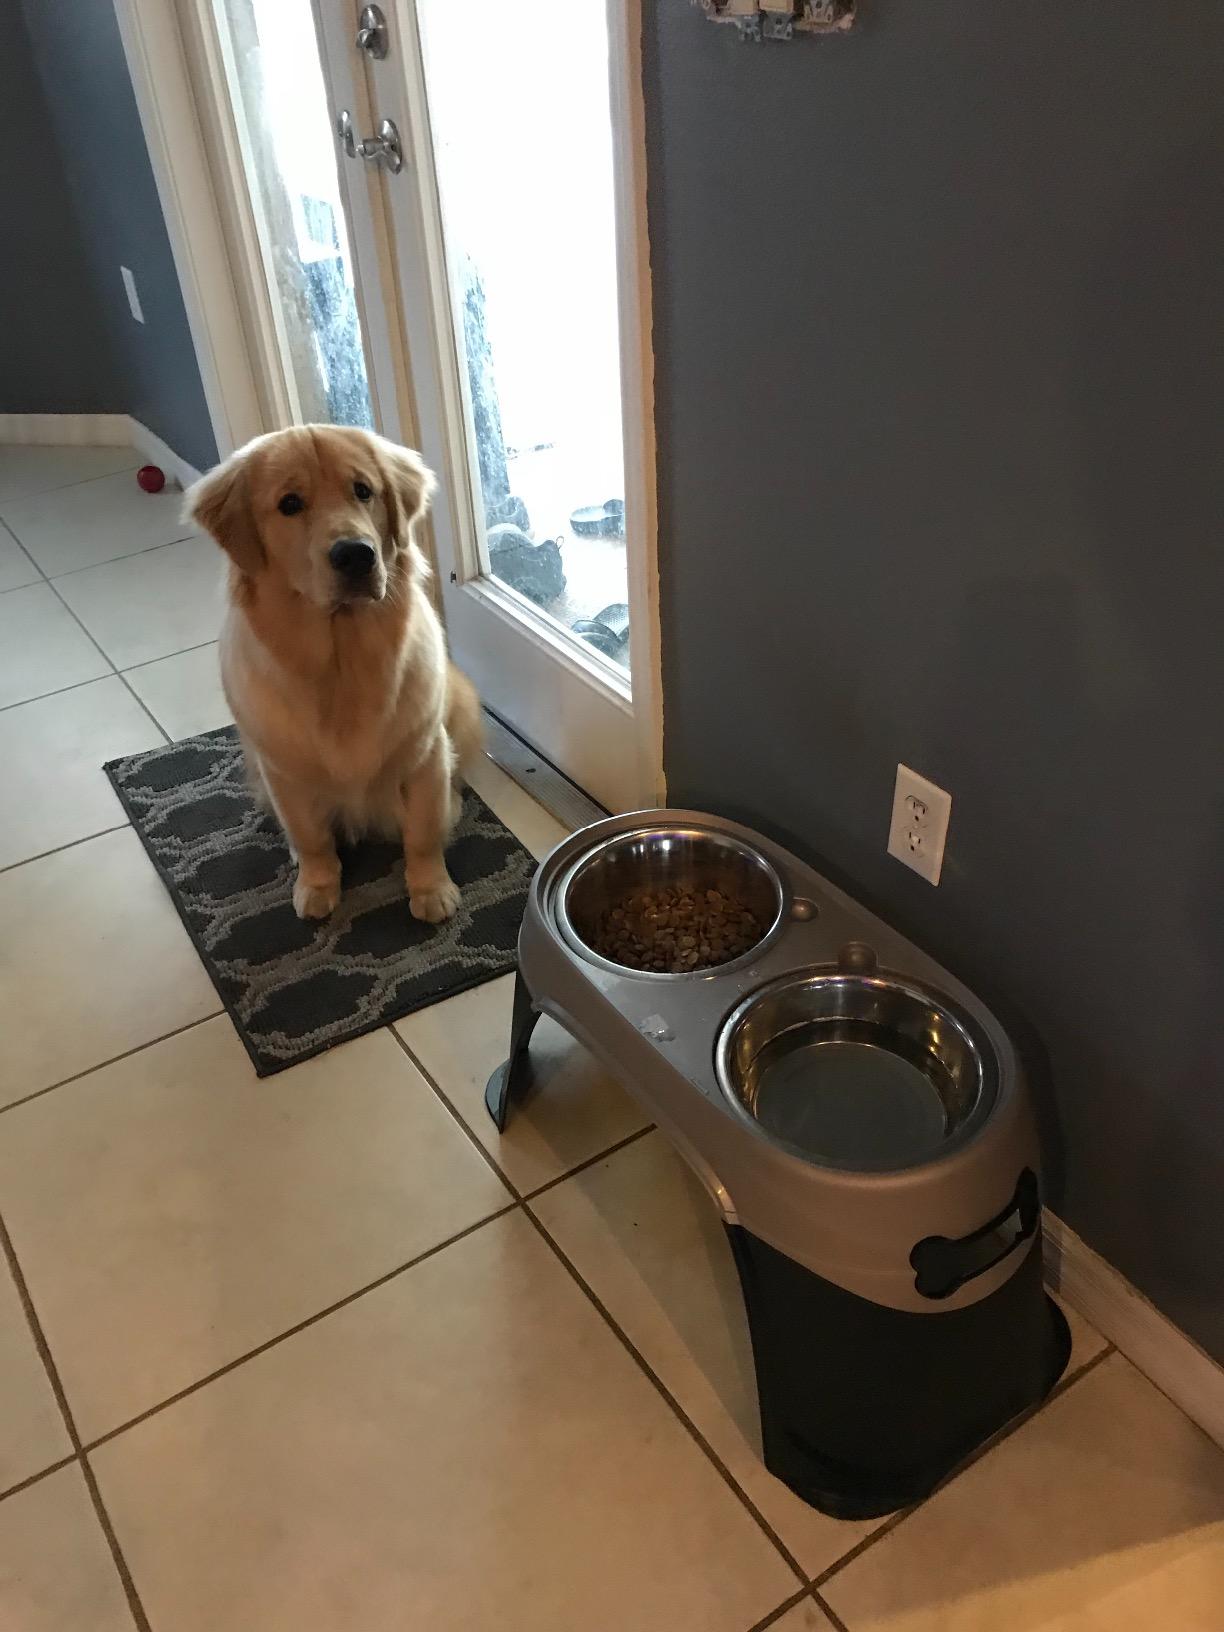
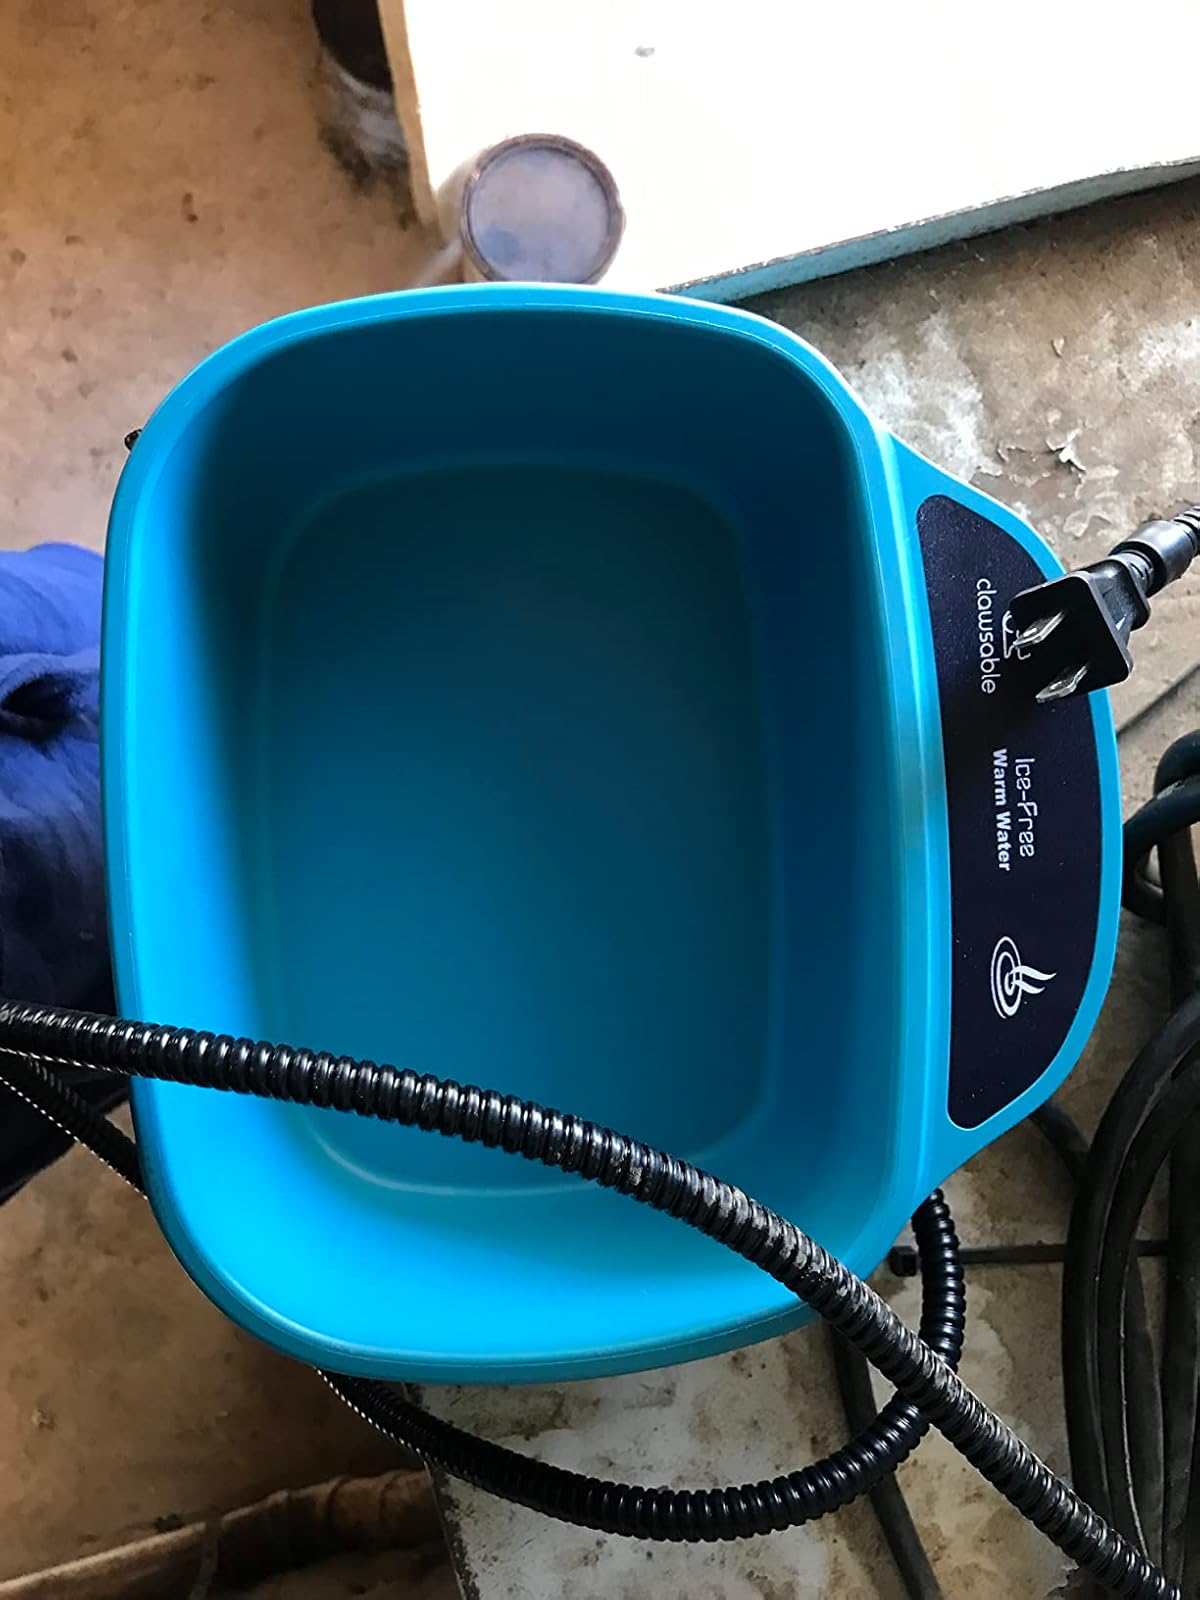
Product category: items_bowl
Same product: no